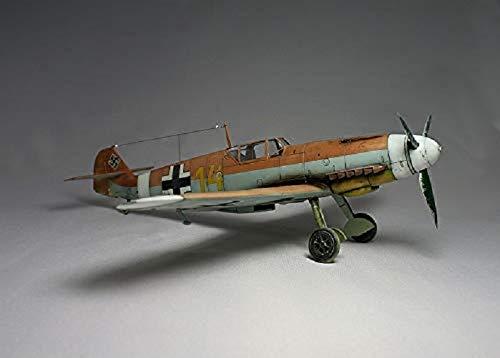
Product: German fighter "Messerschmitt" Bf-109F4
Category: Toys & Games | Hobbies | Models & Model Kits | Model Kits | Airplane & Jet Kits
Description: Ready for immediate assembly.
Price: $23.90